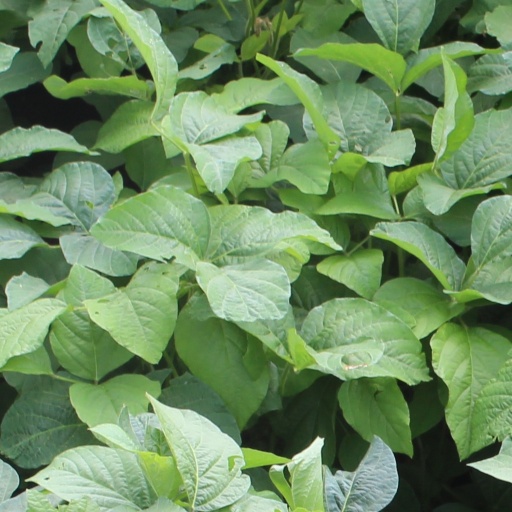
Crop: soybean